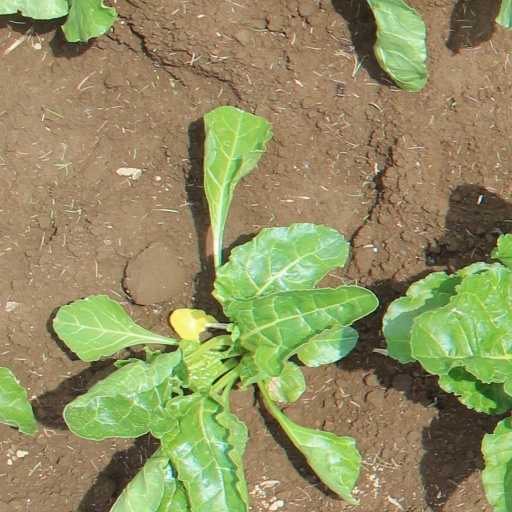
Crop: sugar beet